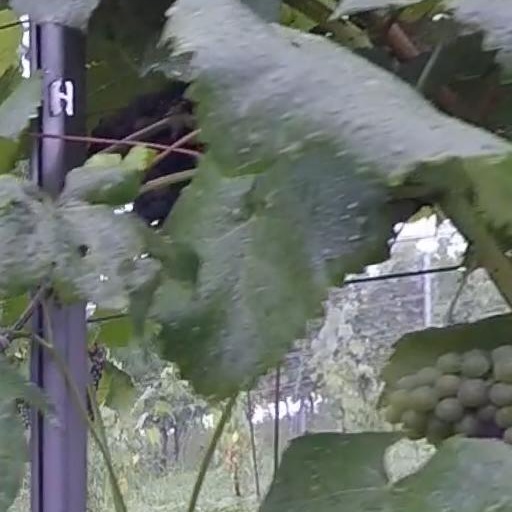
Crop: grape